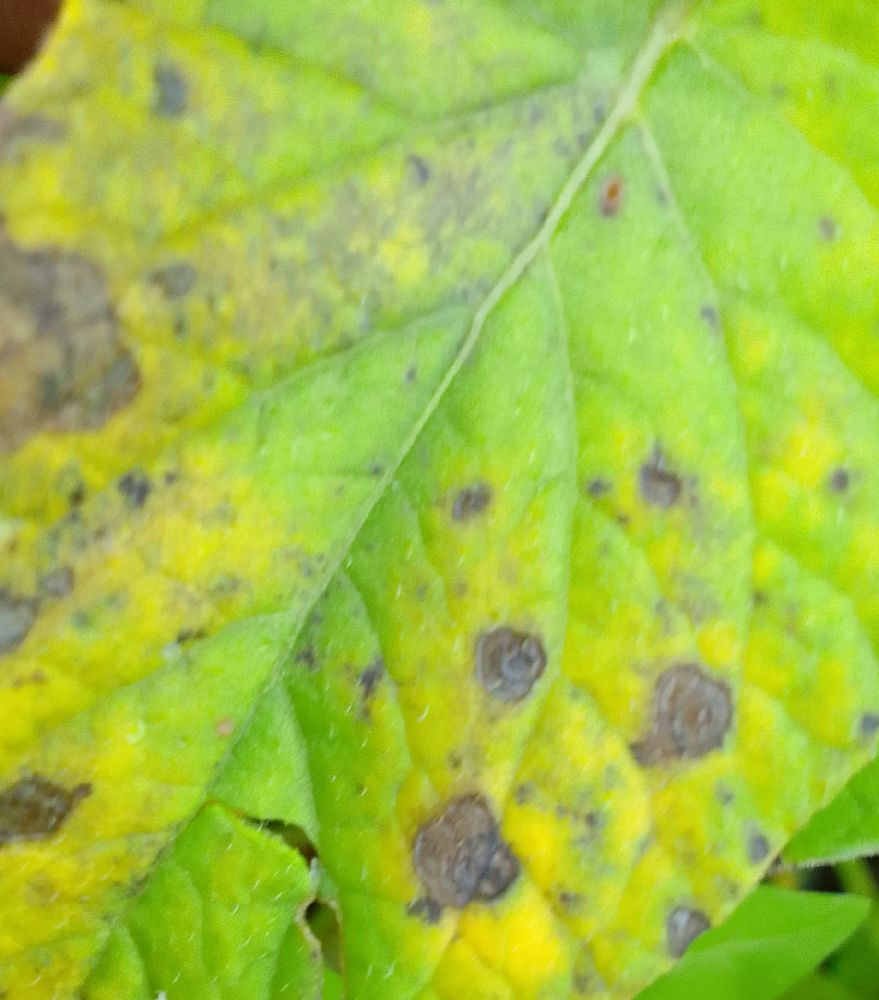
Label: Early blight